Xinghai Square

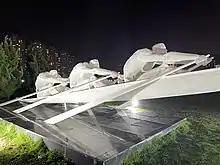
Modern Movement Sculpture for canoe and kayak

Around the outskirt of the square, there are thirty groups of modern movement sculptures, constructed for the 2008 Olympic Games in Beijing. The sculptures are made with white stainless steel mesh, and are hollow. The sculptures vividly show athletes' strong muscles and beautiful movement. The thirty groups of sculptures represent thirty kinds of sports: basketball, volleyball, american football, table tennis, badminton, softball, ice hockey, balance beam, rhythmic gymnastics, swimming, cycling, judo, shooting, windsurfing, canoe and kayak diving, high jump, long jump, pole vault, fencing, racewalking, javelin, figure skating, speed skating, skiing, diving, discus, long-distance running, hurdling, and equestrianism.